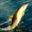
Label: dolphin